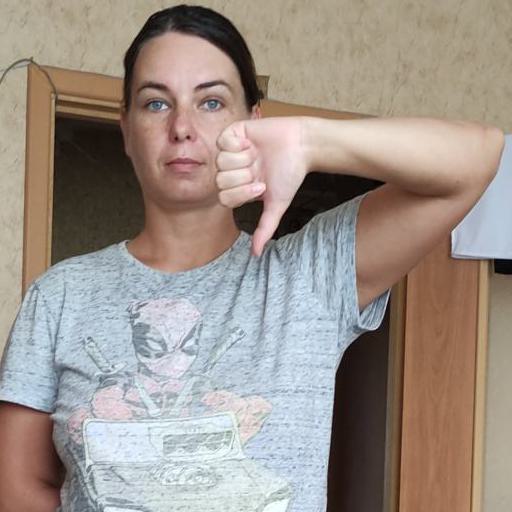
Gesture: dislike